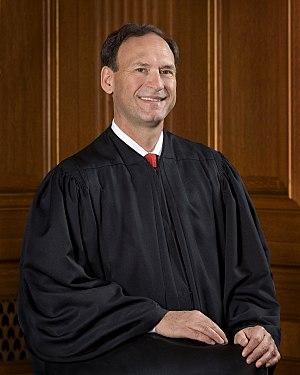
Un juge assesseur de la Cour suprême des États-Unis désigne un membre de la Cour suprême des États-Unis autre que le juge en chef des États-Unis. Le nombre de ces juges est déterminé par le Congrès des États-Unis et est actuellement fixé à huit par le Judiciary Act of 1869.
Samuel Anthony Alito, Jr., né le 1ᵉʳ avril 1950 à Trenton, est un juge américain siégeant à la Cour suprême des États-Unis depuis le 31 janvier 2006.